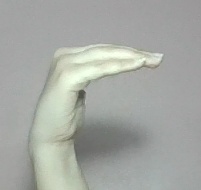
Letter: haa